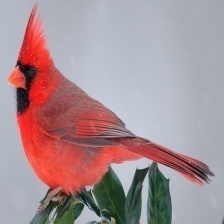
Species: NORTHERN CARDINAL
Scientific name: CARDINALIS CARDINALIS